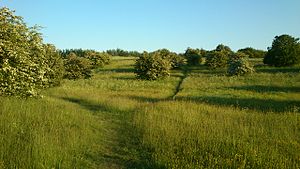
Vestereng
Vestereng i maj
Vestereng er et eng- og skovområde i Aarhus N beliggende syd for Skejby og nord for Christiansbjerg.